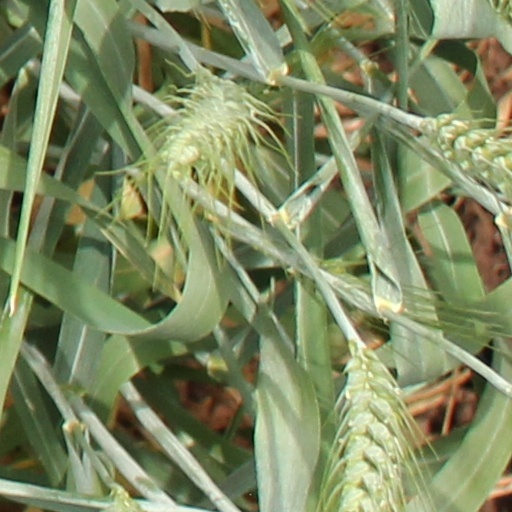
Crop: wheat